Kinnick Stadium

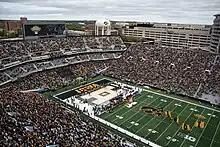
A view of the Crossover at Kinnick showing the configuration of the court within the football field

After 75 years of operation, the Iowa Board of Regents endorsed a major renovation of Kinnick Stadium on March 10, 2004. The US$86.8 million project was to build a new state of the art press box, a new scoreboard with a new sound system, replace the "temporary" south endzone bleachers with permanent seating, triple the restroom facilities, and more than double the number of concession stands, as well as smaller changes such as new locker rooms, a bronze statue of Nile Kinnick and the dedication of the Krause Family Plaza to which Kinnick Stadium is now adjacent. Every brick for the renovation came from the Glen-Gery Brickyard in Redfield, which is located near Nile Kinnick's childhood home in Adel. The stadium was rededicated on September 1, 2006. Among other things, the rededication featured a flyover by a F4F Wildcat, the aircraft that Kinnick flew in World War II.